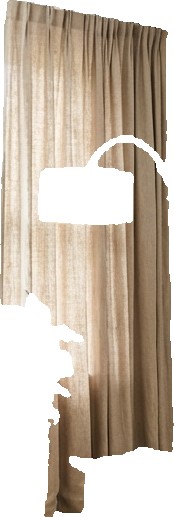
Surface category: curtain